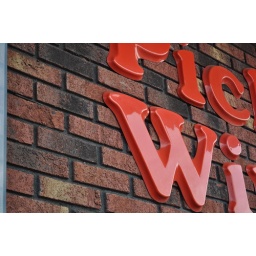
Tje cpmtrast of the shiny orange letters against the dull brick caught my eye while I was waiting in line.